Answer in natural language. Which object is closer to the camera taking this photo, Doorway (highlighted by a red box) or framed mountain landscape photo? Choose between the following options: framed mountain landscape photo or Doorway (highlighted by a red box)
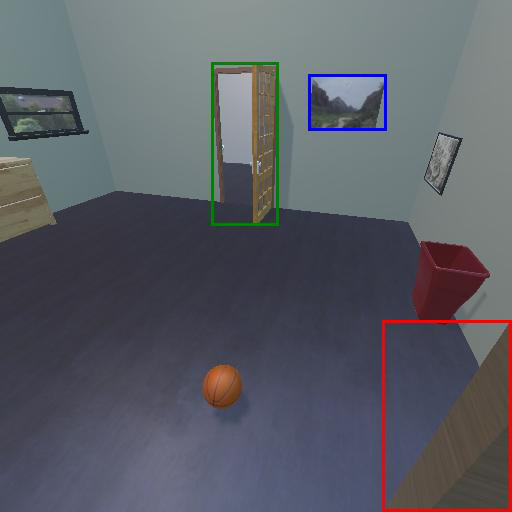
<answer>Doorway (highlighted by a red box)</answer>